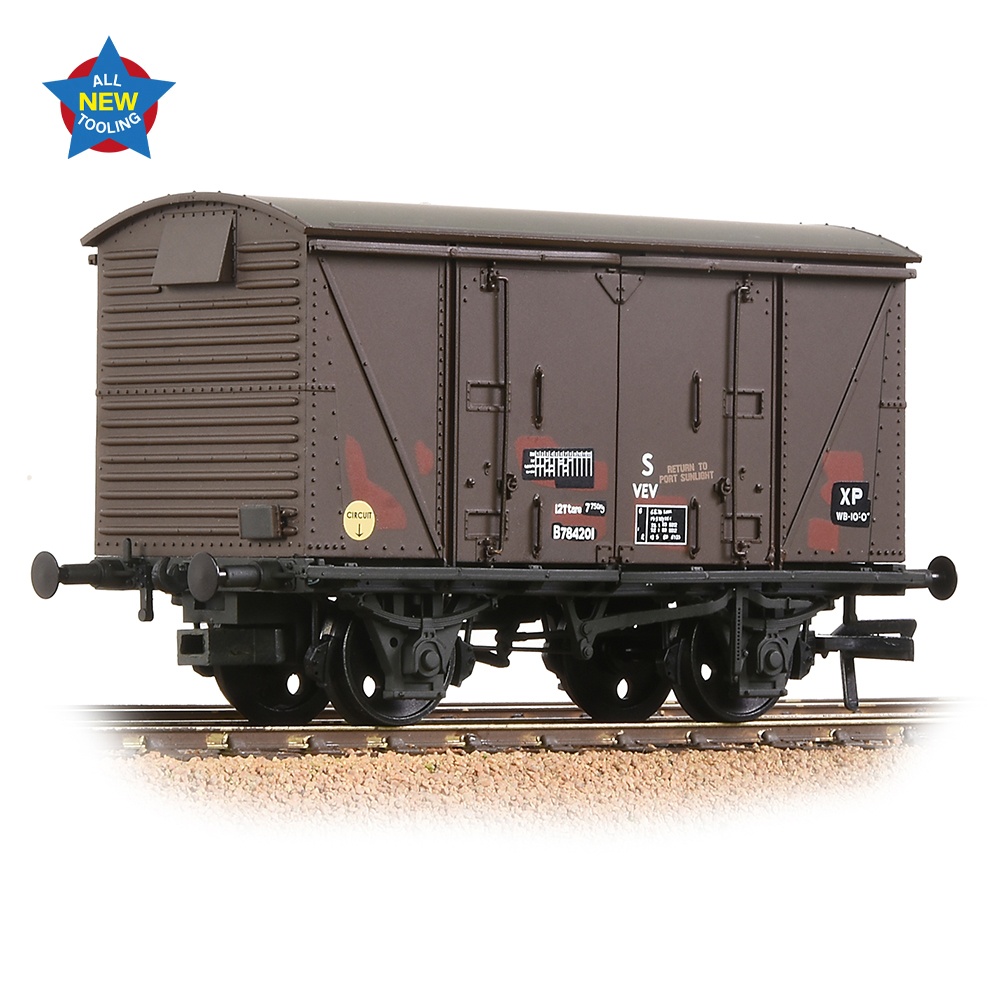
Bachmann BR 12T 'Vanwide' Ventilated Van BR Bauxite (TOPS) [W]
We are excited to present the new Bachmann Branchline model of the BR 12 Ton ‘Vanwide’ Ventilated Van , finished in BR Bauxite livery with TOPS code ‘VEV’ and a weathered finish . Not previously available in OO scale, this Branchline models depicts the ‘Vanwide’ ventilated vans which were built to provide a wider door opening that the standard BR vans of the time which had hinged doors – the wider opening allowing pallets to be loaded and unloaded. With a similar specification to the new Branchline VEA, the Vanwide is made from all-new tooling and raises the bar in terms of detail and fidelity when it comes to OO scale vans. The highly detailed body includes separate wire handrails, separate lamp irons & end boards, and two variations of door runner (smooth or ribbed), whilst the underframe is a work of art with separate components fitted to represent the air brake gear, turned metal buffers and optional brake hangers and ties. MODEL FEATURES: Bachmann Branchline OO Scale Era 7 Weathered BR Bauxite (TOPS) livery Running No. B784201 Roller Bearing Axle Boxes Smooth Door Runners Accessory Pack NEM Coupling Pockets Length 87mm
Brand: Bachmann
Category: Arts & Entertainment > Hobbies & Creative Arts > Collectibles > Scale Models > Railroad Freight Car